Donn Fendler

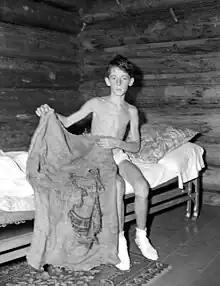
Fendler in 1939

Donn Charles Fendler (August 29, 1926October 10, 2016) was an American author and public speaker. Born in Rye, New York, Fendler, at the age of 12, became separated from his family and was lost on Maine's Mount Katahdin in July 1939. His disappearance launched a search party, which became headline news throughout the United States. Donn survived for nine days without food or proper clothing, before following a stream and telephone line out of the woods near Stacyville, Maine. Fendler was dehydrated, covered with insect bites, and 16 pounds lighter than at the beginning of his odyssey, but otherwise unharmed. He credited his experience as a Boy Scout in helping him survive the ordeal.